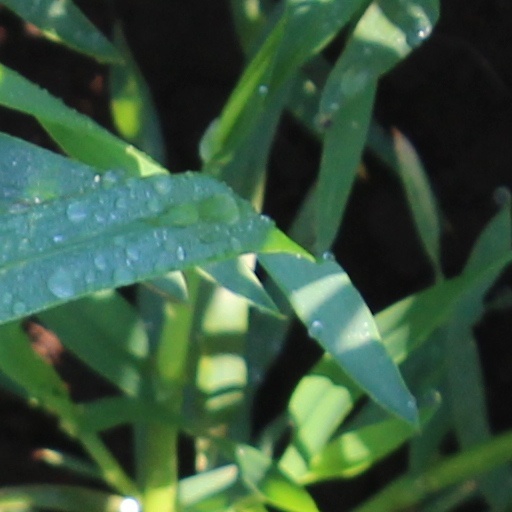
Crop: wheat